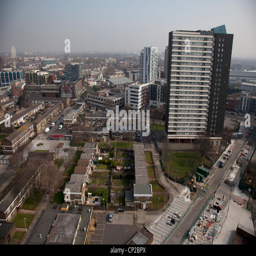
view looking from a tower block